South African Border War

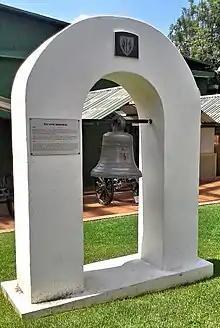
Signal bell used by FAPLA's 47 Infantry Brigade at the Lomba River.

Prior to 1987, the South African government was reluctant to become directly involved with its UNITA's internal struggle with Luanda, other than providing that movement with arms and some limited air and artillery support. Nevertheless, Botha recognised that if Jamba fell, the buffer provided by UNITA's presence in southern Angola would collapse with it, and FAPLA would allow PLAN to gain direct access to its territory contiguous to the border. This would make PLAN infiltration of northern South West Africa almost impossible to check, especially in the Caprivi Strip and Kavangoland. As Cuban and MK sources had predicted, the commitment of regular ground troops alongside UNITA was authorised, albeit on the condition that strict control would be exercised over combat operations at the highest level of government to ensure that political and diplomatic requirements meshed with the military ones. The SADF took advantage of FAPLA's numerous delays to assemble a blocking force strong enough to stop the FAPLA drive on Mavinga. By the end of August, South Africa's expeditionary forces near Mavinga had built up to include 32 Battalion, 101 Battalion of the SWATF, and its elite 61 Mechanised Battalion Group.